Venus and Adonis (Titian)

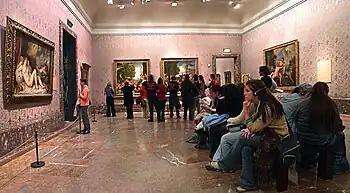
Titian paintings on display in the Museo del Prado (from left to right: "Danaë and the Shower of Gold", "The Worship of Venus", "Bacchanal of the Andrians", and "Venus and Adonis")

The Farnese type is named after a painting once in the Farnese Collection and then the royal collection in Naples but now lost, or lost sight of. However it is known from a "very careful drawing" (1762) and subsequent engraving (1769) by Robert Strange. See above for the differences to the Prado version. It is often thought that this was the earlier of the two types, possibly originating in the 1520s, although the matter is not certain, and it seems clear that both types continued to be produced until late in Titian's career, and developing details in the Prado type composition appear in Farnese versions.